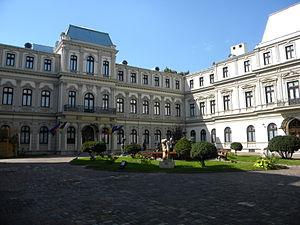
Le musée des collections d'art est un musée d'art de Roumanie situé dans la capitale, Bucarest. Il occupe le Palatul Romanit, un palais situé sur la calea Victoriei, l'une des avenues principales du centre-ville de Bucarest. Il dépend du musée national d'art de Roumanie.